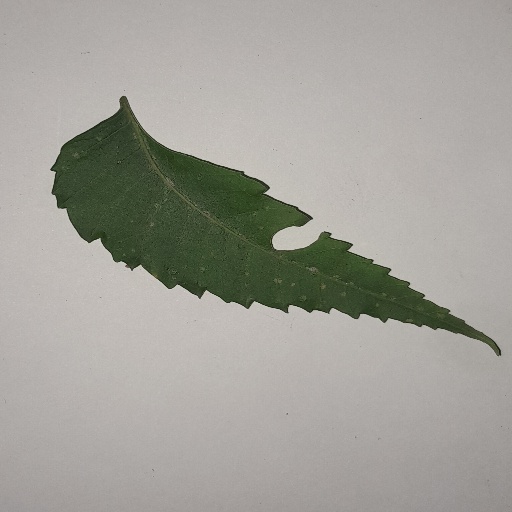
Species: Neem
Leaf condition: Shot Hole Leaf